Ada Colau

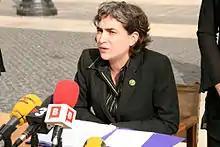
Colau in 2006

Ada Colau was born in Barcelona, and grew up in the Guinardó neighbourhood. She went to school at the Santa Anna and Febrer Academies, and went on to study philosophy at the University of Barcelona but lacks the pertinent degree due to leaving her studies before completion, precisely by one subject, which she claims was due to economic instability in her family. She went on Erasmus in Milan at Università Statale di Milano.